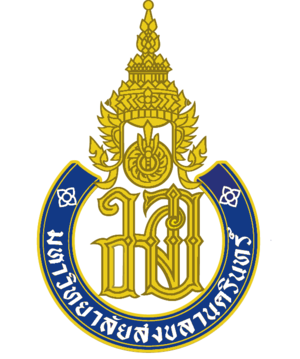
L'université du Prince de Songkla est une université publique thaïlandaise située à Hat Yai.